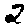
Label: 2